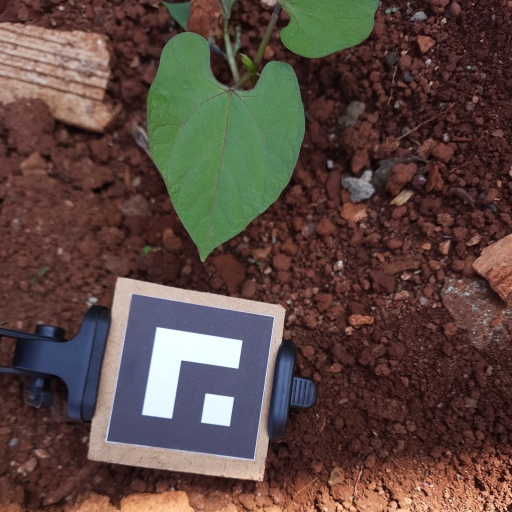
Observations: wavy surface, no eating holes, under shade